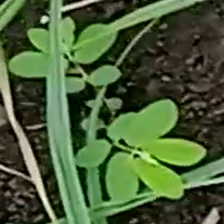
Weed species: Graceful_Sandmart_(Euphorbia hypericifolia)